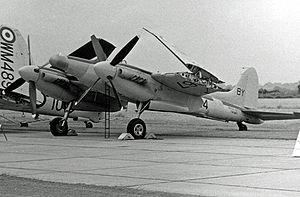
Le De Havilland DH.103 Hornet était un avion de chasse équipé de moteurs à pistons, basé sur les techniques de construction en bois mises au point avec le classique De Havilland DH.98 Mosquito. Mis en service à la fin de la Seconde Guerre mondiale le Hornet a équipé, après la guerre, les unités de chasseurs de jour britanniques du Fighter Command de la RAF. Ensuite il a été utilisé avec succès comme avion d'attaque air–sol dans le cadre de l'insurrection communiste malaise. Le Sea Hornet est une déclinaison destinée à l'aéronavale.